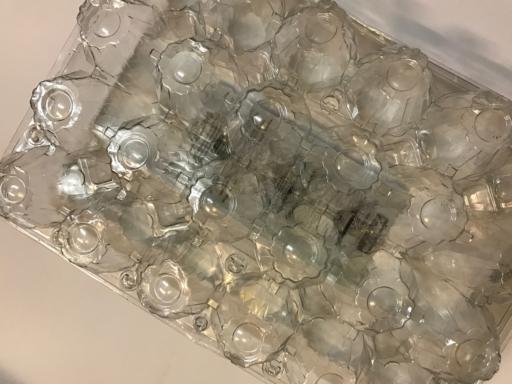
Waste category: plastic